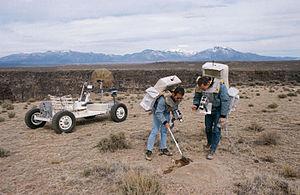
David Scott, né le 6 juin 1932 à San Antonio au Texas, est un militaire, pilote d'essai, astronaute et homme d'affaires américain. Il est le septième des douze hommes ayant foulé le sol lunaire à ce jour.